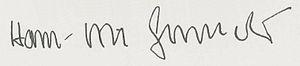
Signature du traité de Moscou: Hans-Dietrich Genscher